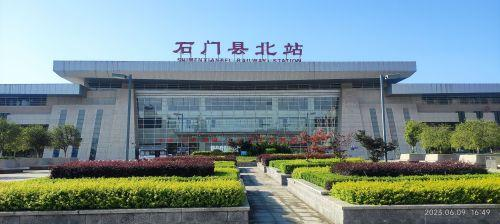
地标名称：石门县北站
所在城市：常德市·石门县